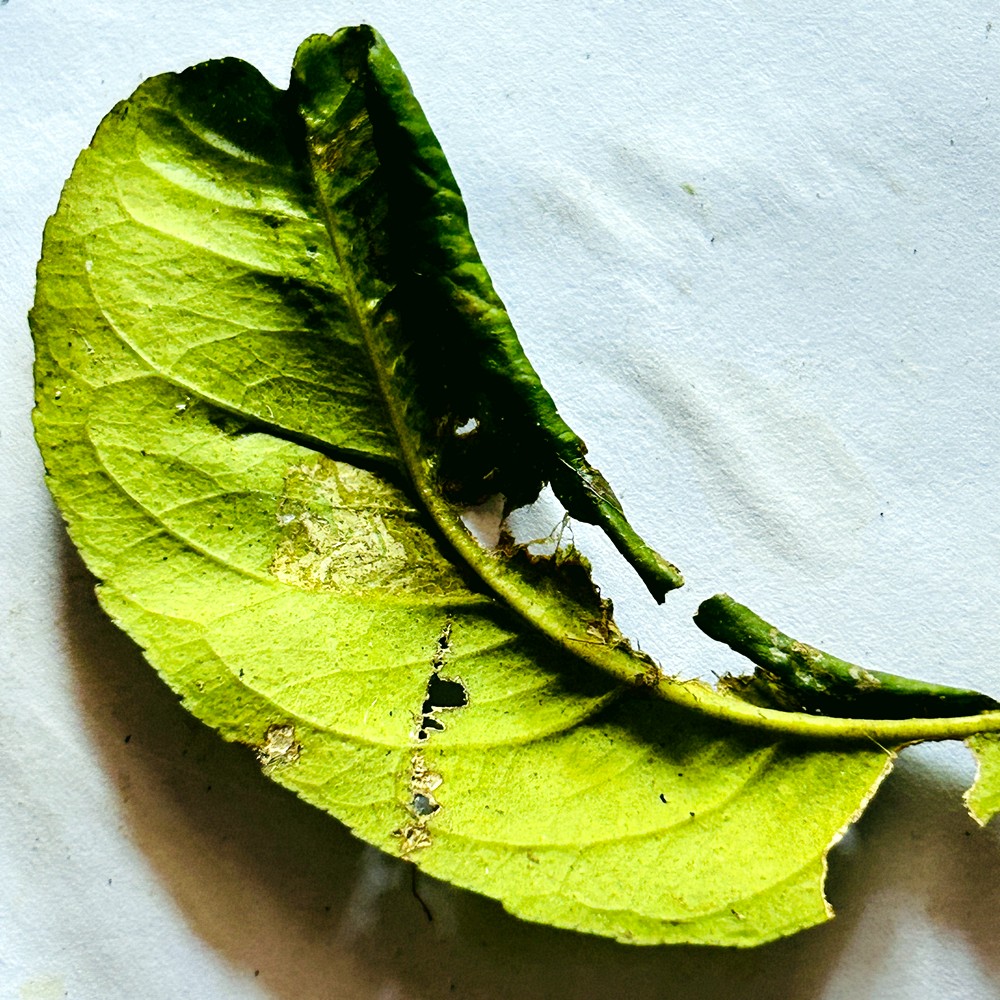
Label: Deficiency Leaf